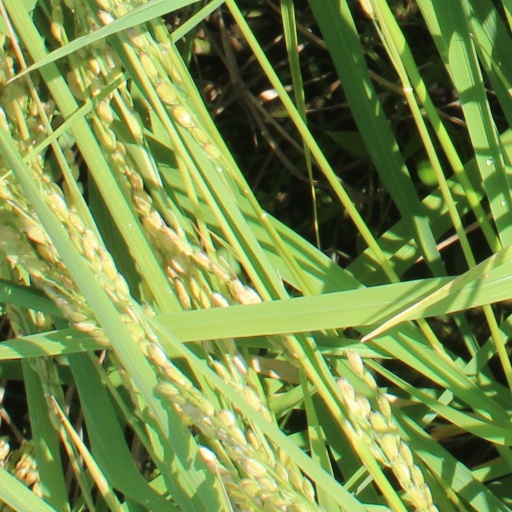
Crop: rice